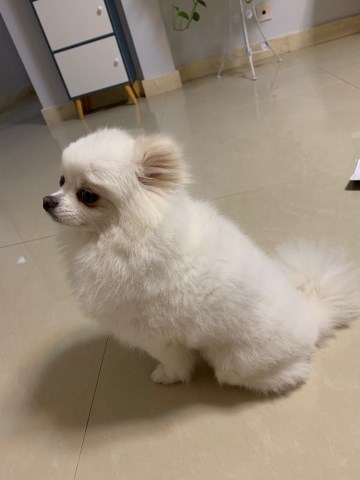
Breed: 1936-n000005-Pomeranian